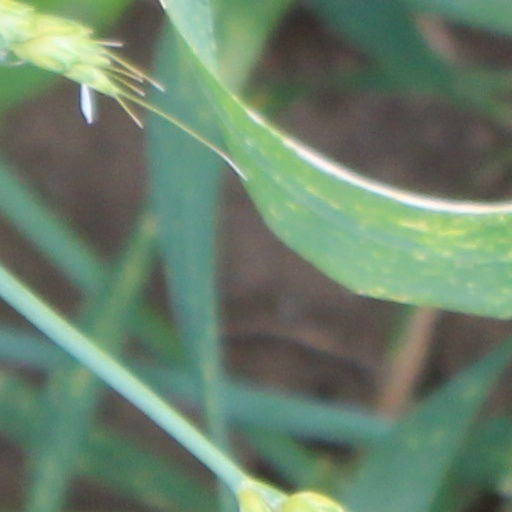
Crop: wheat